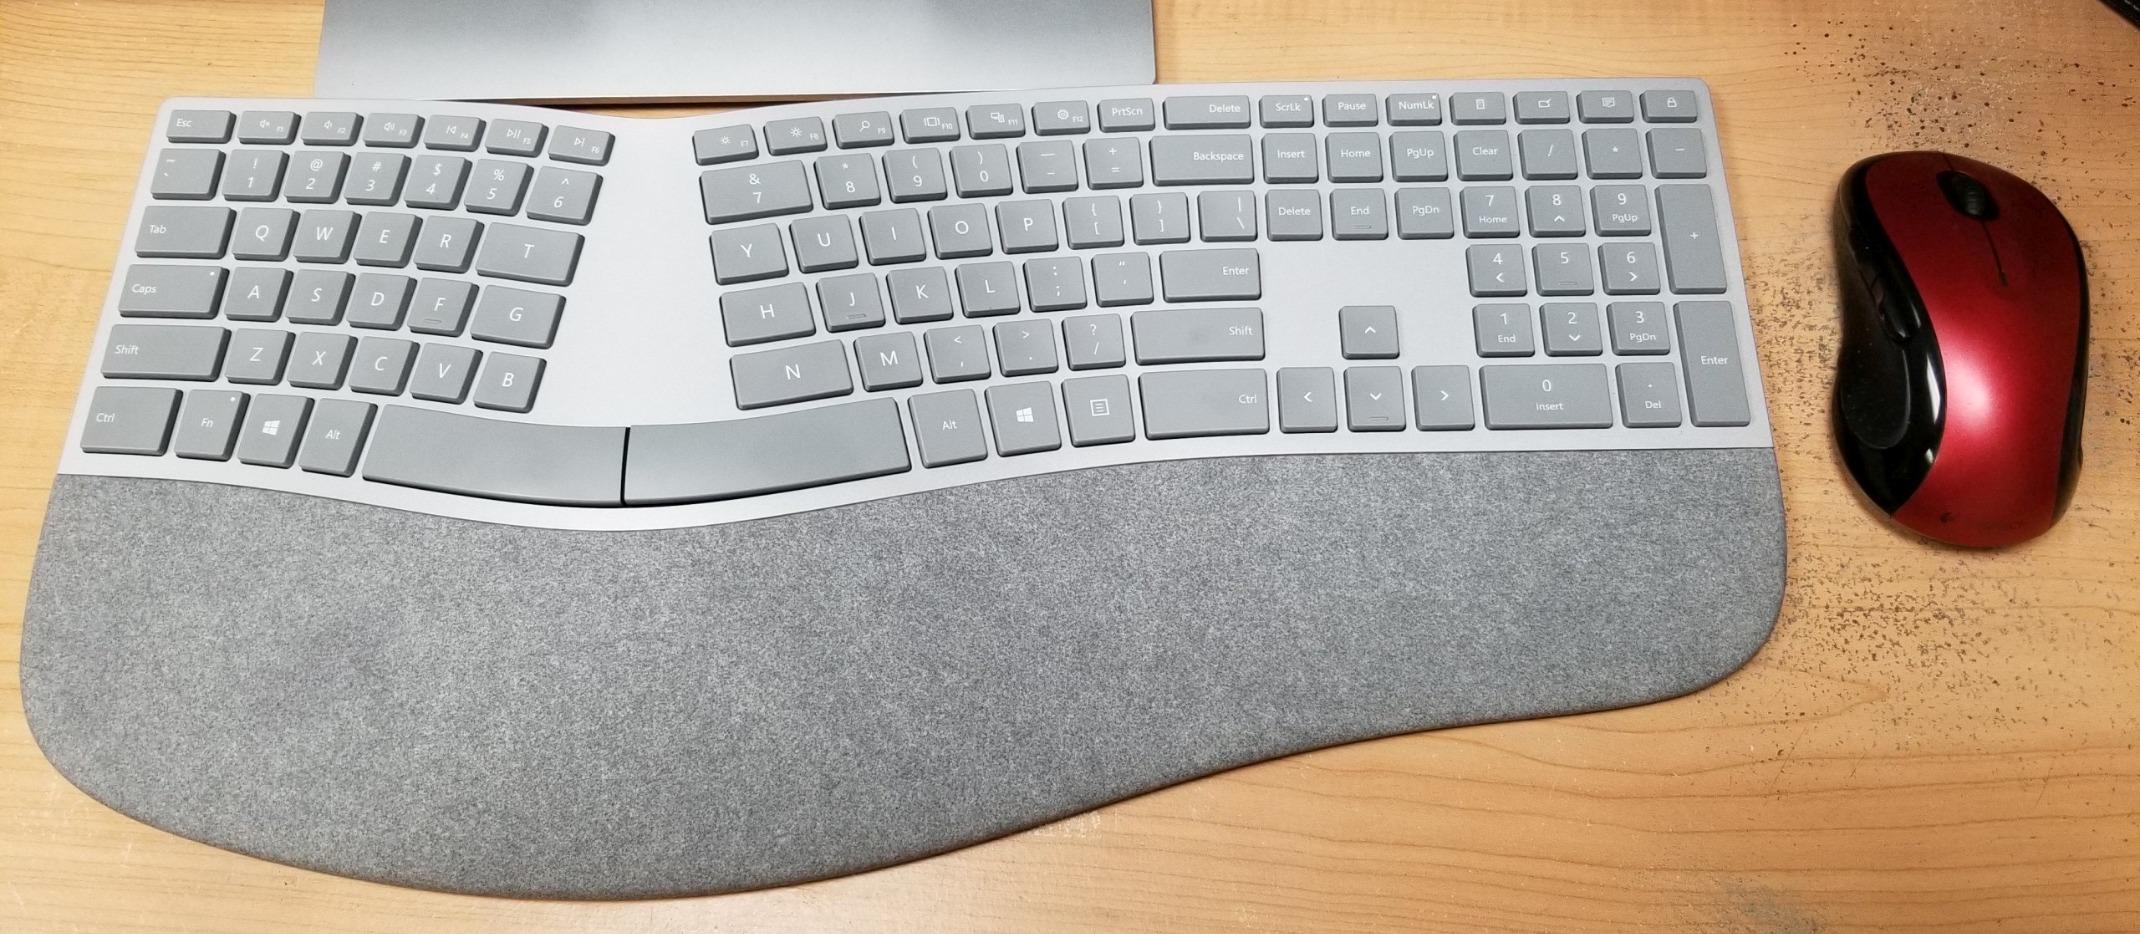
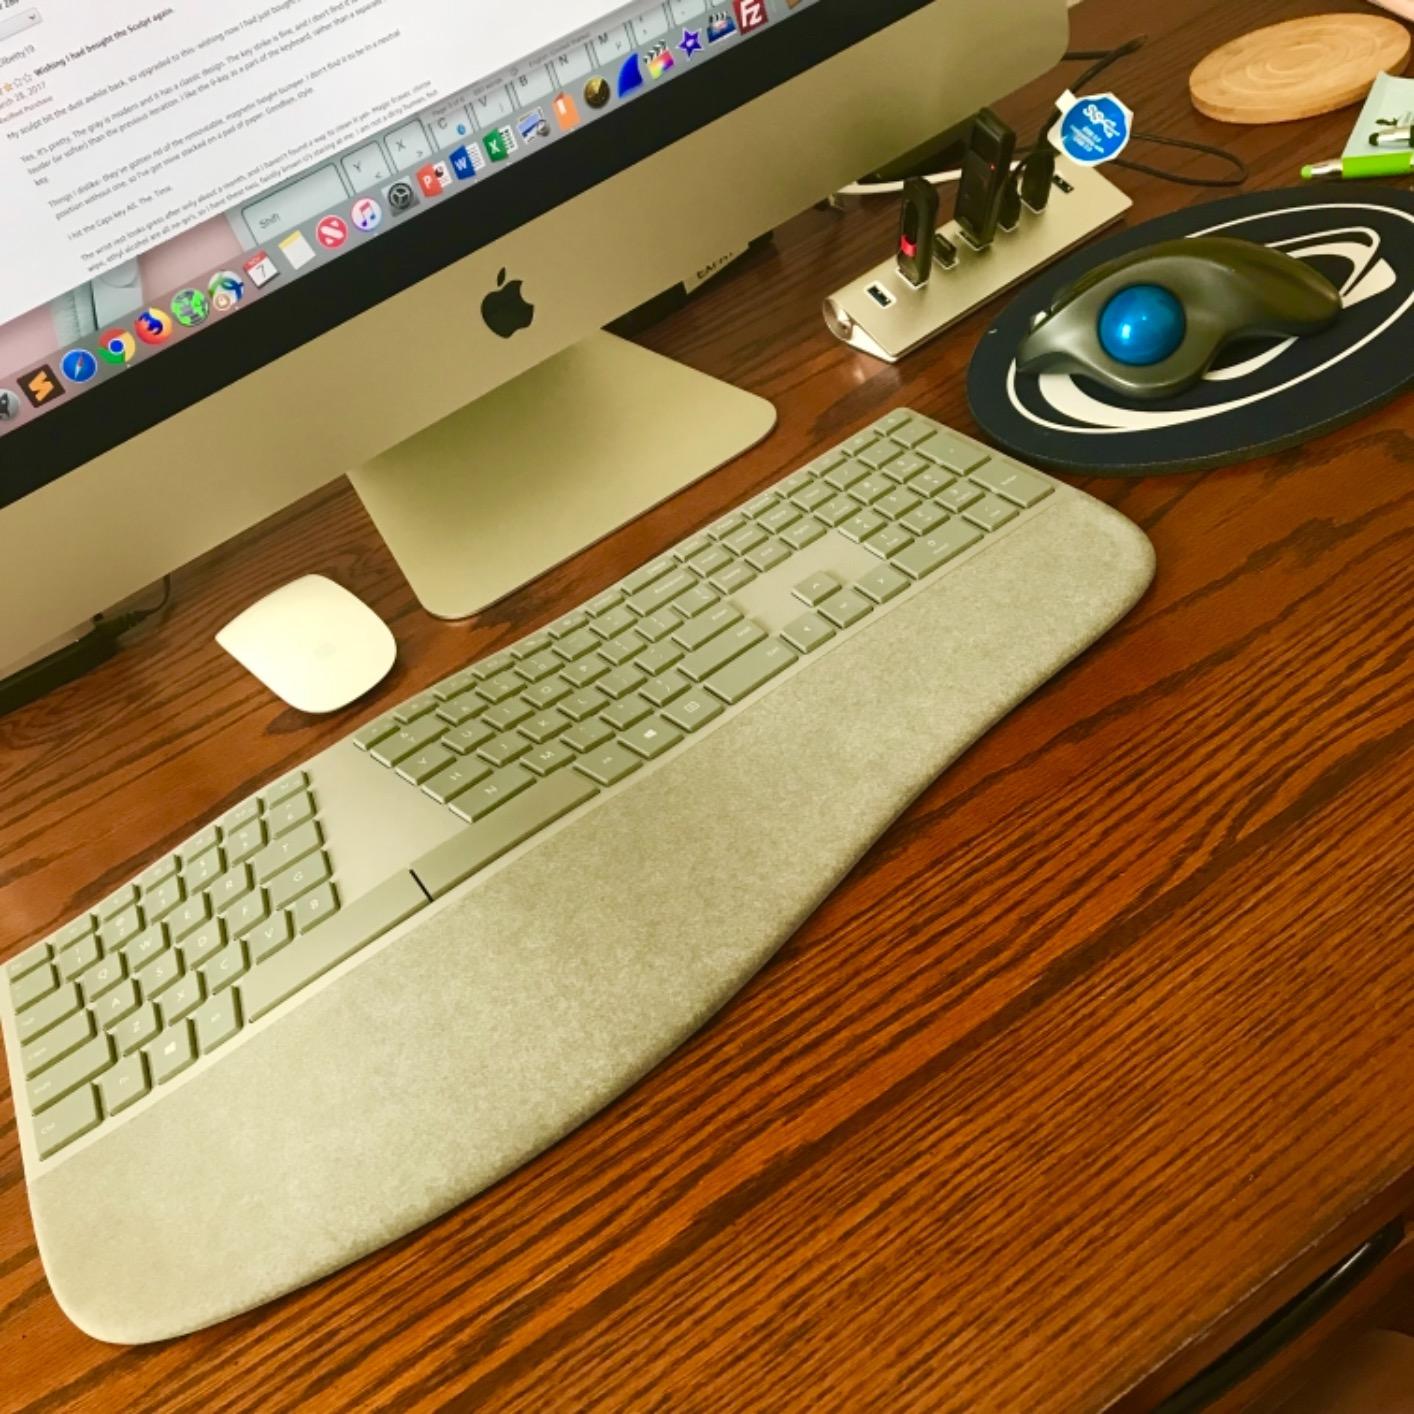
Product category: keyboard
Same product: yes